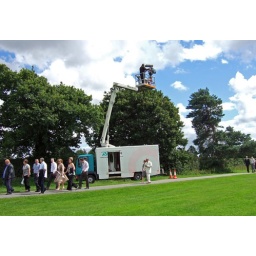
The cameraman has the best seat in the house .. so to speak.